Palatine P 4

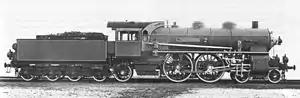
P 4 No. 290 "von Frauendorfer"

The Class P 4 steam locomotives of the Palatine Railways were express train locomotives with a (Atlantic) axle arrangement and a four-cylinder compound engine. A total of eleven locomotives were built by Maffei, numbers 286–291 in 1905 and 302–305 and 133 in 1906. They replaced the P 3.1 in express train service.